Lawrence of Arabia (film)

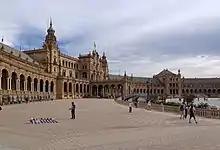
The Plaza de España, Seville appeared as Britain's Egyptian Expeditionary Force Headquarters in Cairo, which included the officers' club.

The film was made by Horizon Pictures and distributed by Columbia Pictures. Principal photography began on 15 May 1961 and ended on 21 September 1962. The desert scenes were shot in Jordan and Morocco and Almería and Doñana in Spain. It was originally to be filmed entirely in Jordan; the government of King Hussein was extremely helpful in providing logistical assistance, location scouting, transport and extras. Hussein visited the set several times during production and maintained cordial relationships with cast and crew. The only tension occurred when Jordanian officials learned that English actor Henry Oscar did not speak Arabic but would be filmed reciting the Quran. Permission was granted only on condition that an imam be present to ensure that there were no misquotations.